Bedlam (Brookmyre novel)

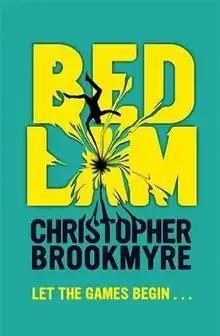
First edition

Bedlam is Christopher Brookmyre's seventeenth novel. It was published in the United Kingdom on 7 February 2013. The book has been turned into a video game, also written by Brookmyre.